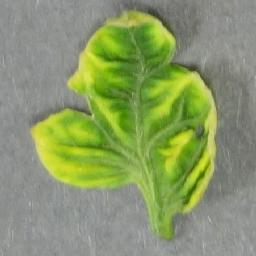
Label: Tomato___Tomato_Yellow_Leaf_Curl_Virus